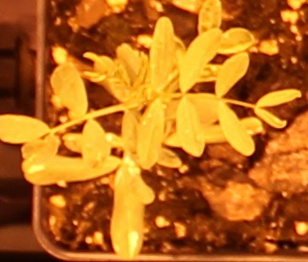
Label: Lentil